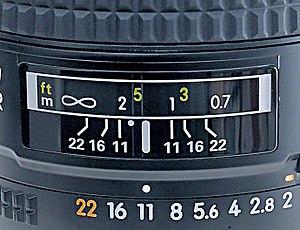
La profondeur de champ correspond à la zone de prise de vue dans laquelle doit se trouver le sujet à photographier pour que l'on puisse en obtenir une image que l'œil acceptera comme nette.
L'ouverture d'un objectif photographique est le réglage qui permet d'ajuster le diamètre d'ouverture du diaphragme. Elle est caractérisée par le nombre d'ouverture ou ouverture géométrique, plus fréquemment notée « f / N ». Ce nombre sans dimension est défini comme le rapport de la focale f au diamètre d de la pupille d'entrée :